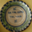
Label: plate